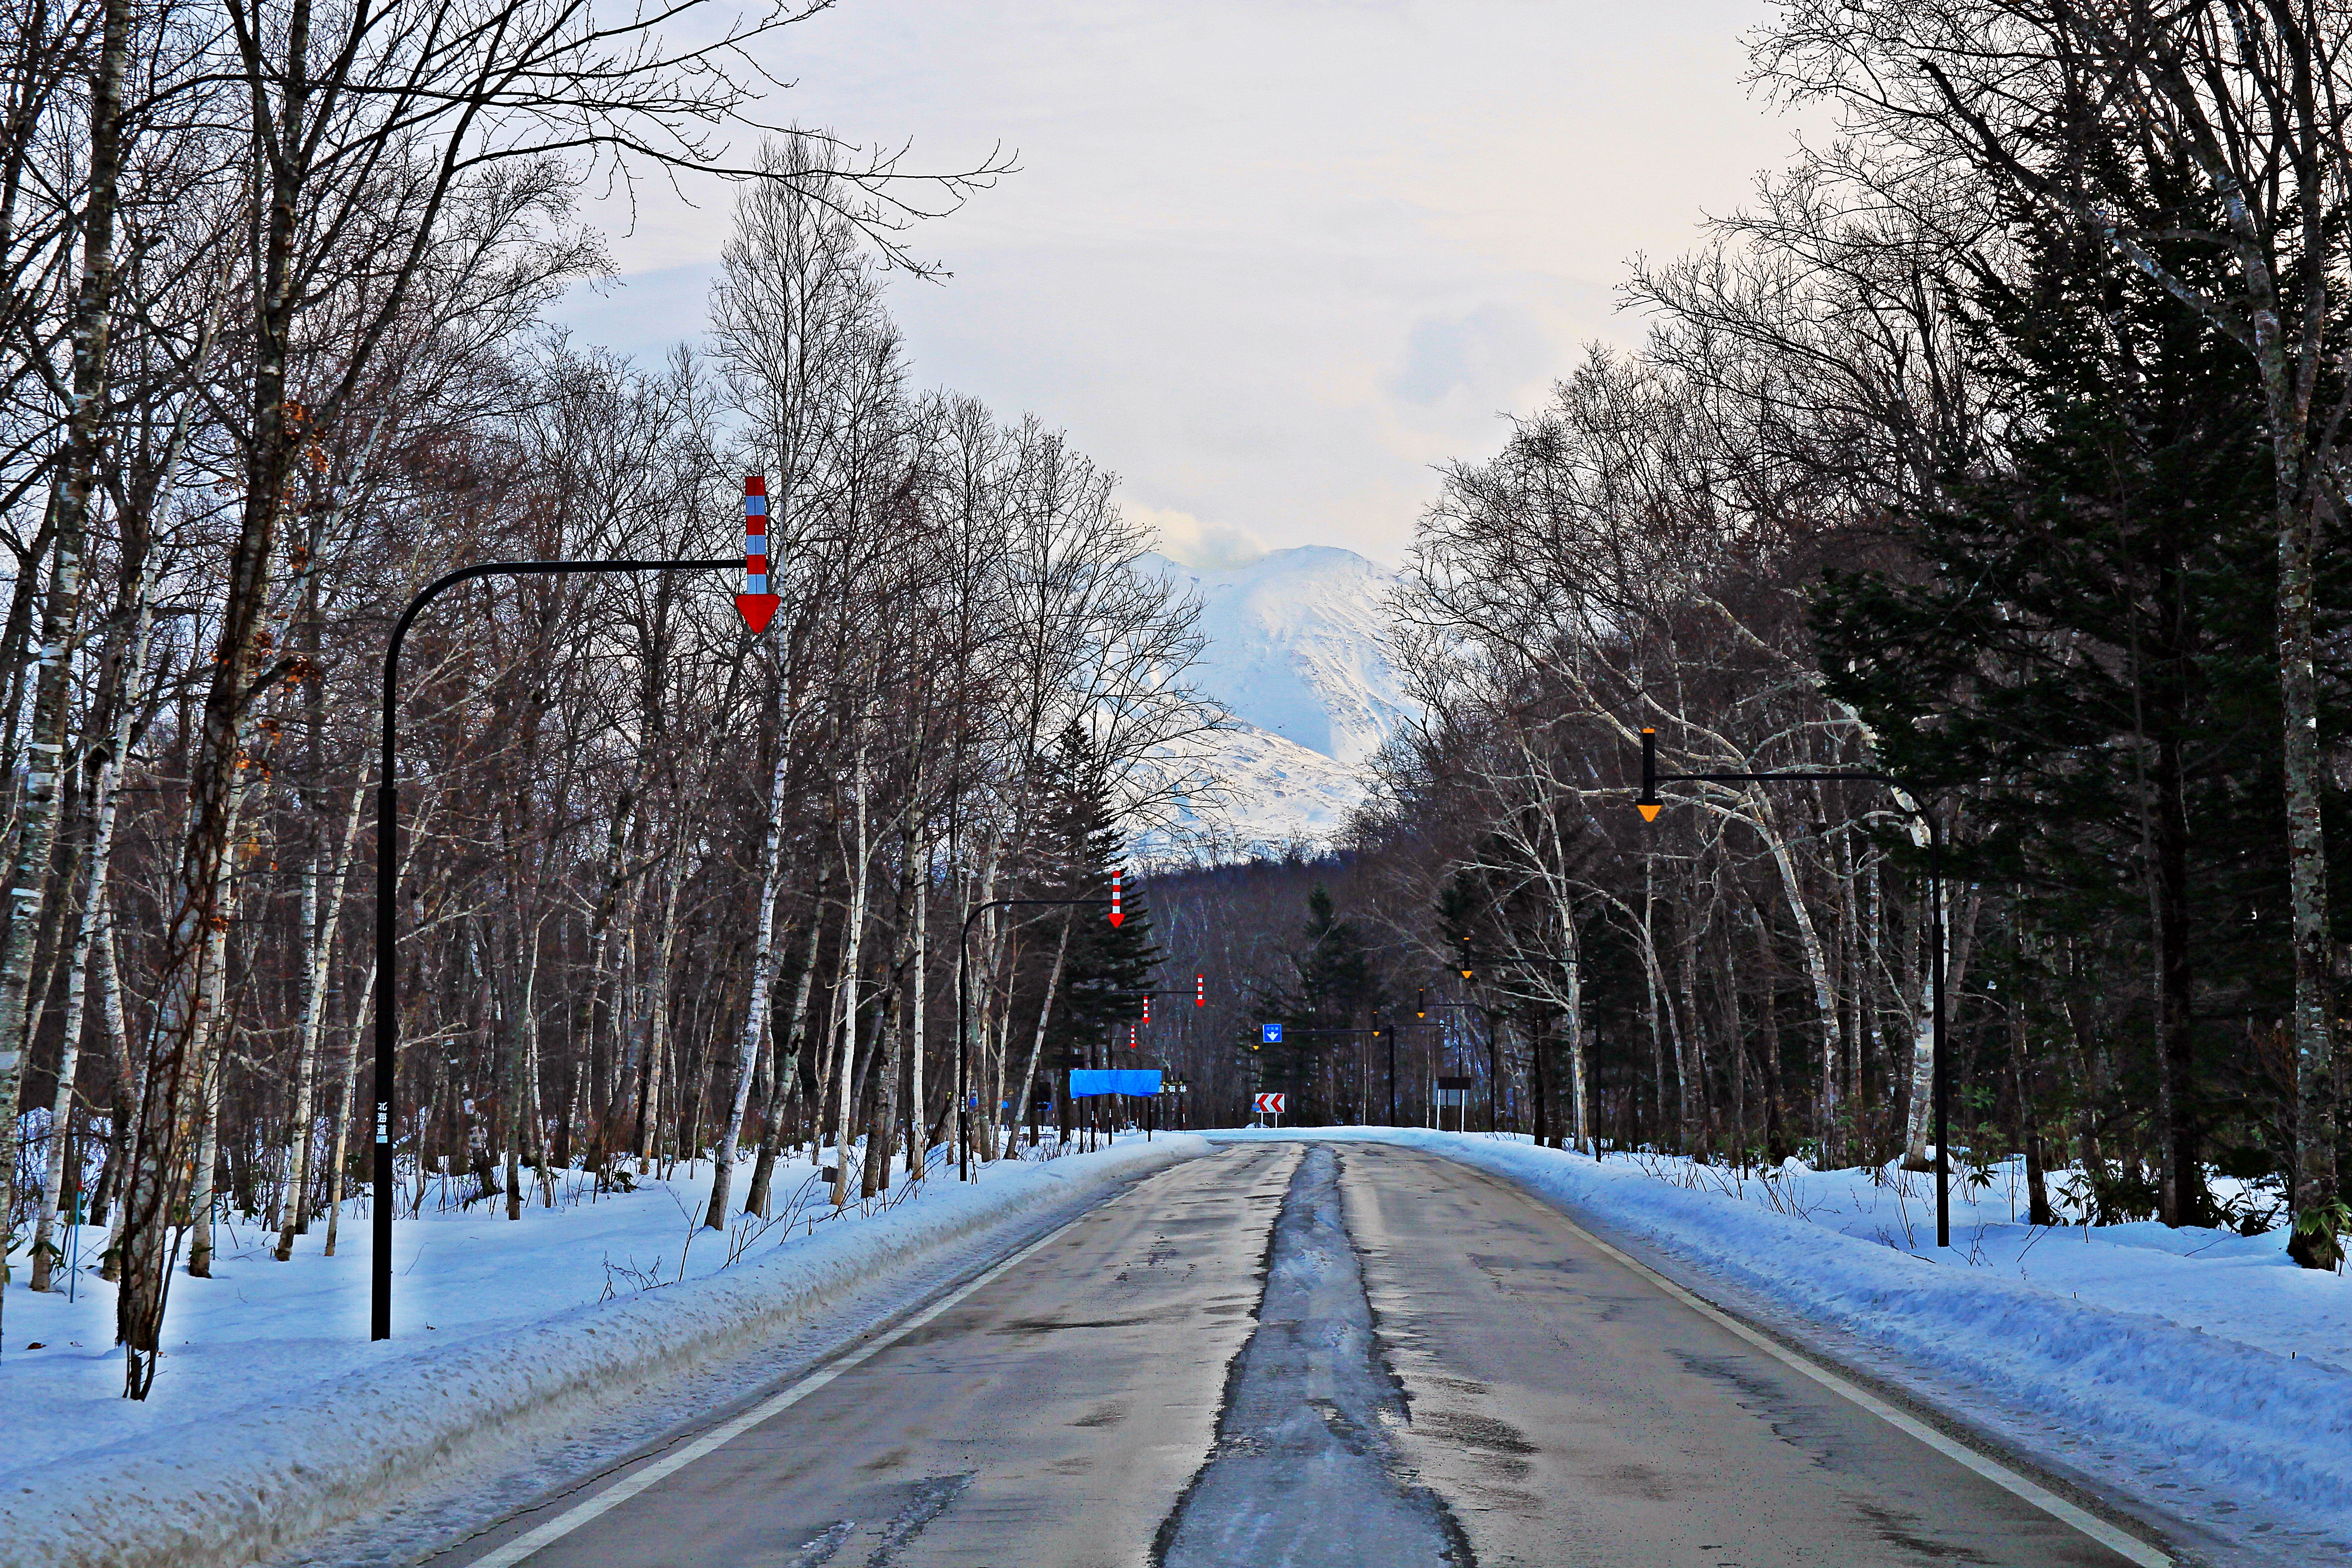
hokkaido, japan, snow, winter, tree, freezing, road, sky, thoroughfare, lane, woody plant, branch, infrastructure, plant, street, ice, road surface, architecture, frost, landscape, winter storm, nonbuilding structure, state park